Sex and the City (film)

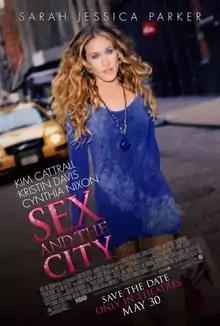
Theatrical release poster

Sex and the City (marketed as Sex and the City: The Movie) is a 2008 American romantic comedy film written and directed by Michael Patrick King in his feature film directorial debut. It serves as a continuation of the HBO television series "Sex and the City" (1998–2004), and follows the lives of four close friends— Carrie Bradshaw (Sarah Jessica Parker), Samantha Jones (Kim Cattrall), Charlotte York Goldenblatt (Kristin Davis), and Miranda Hobbes (Cynthia Nixon)—as they navigate relationships, careers, and personal challenges in New York City.